Puente Zuazo

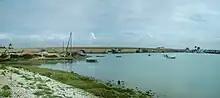

Puente Zuazo is a bridge located in San Fernando in the Province of Cádiz, Andalusia, Spain. The original bridge was built in 1411. This historic bridge has been the scene of important battles in the history of Spain, such as the looting by the British or the surging by Napoleon's troops. It has undergone significant changes over the years. Currently it has a length of and a width of .